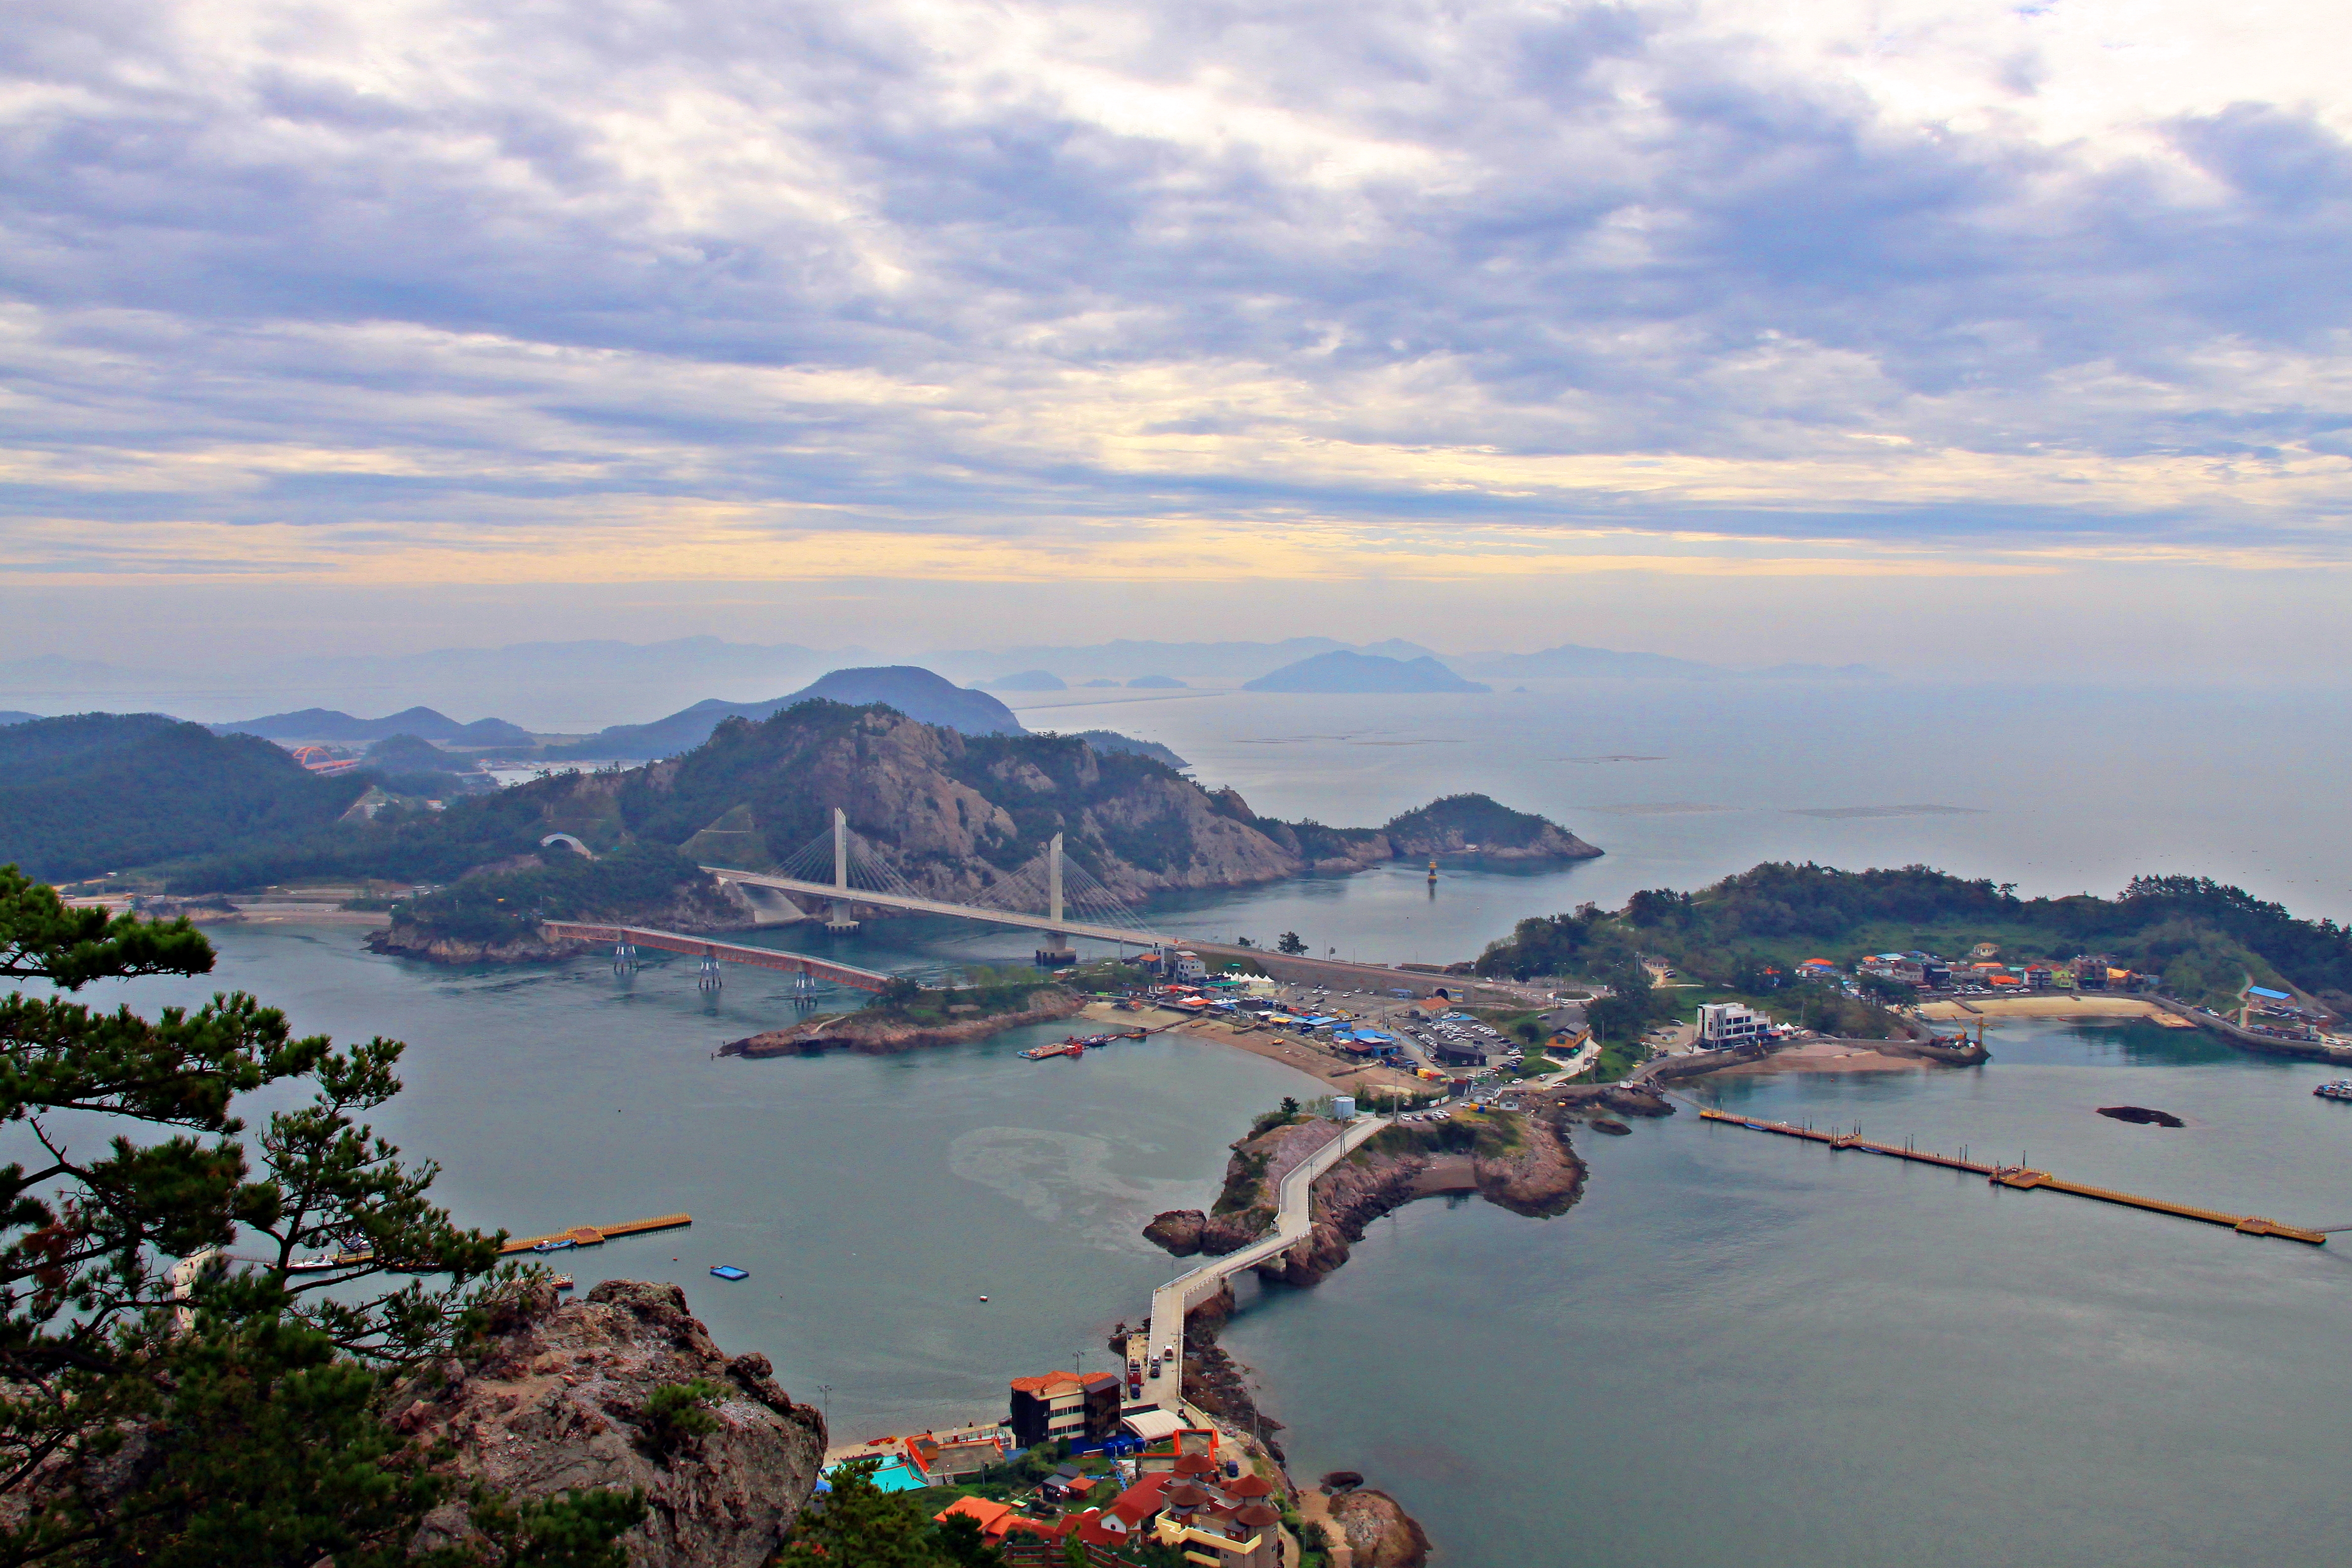
ocean, sea, boat, island, korea, sky, coast, aerial photography, mountain, cloud, hill, tourism, river, bay, lake, photography, hill station, coastal and oceanic landforms, landscape, promontory, tree, city, reservoir, headland, inlet, mountain range, horizon, vacation, peninsula, cape, world, panorama, mount scenery, fjord